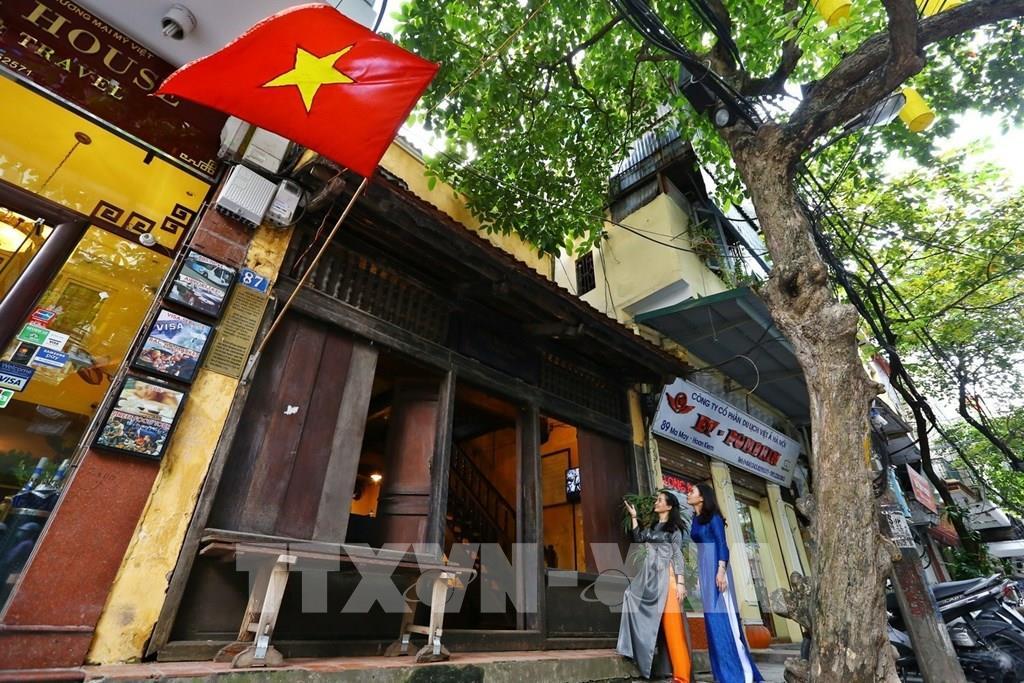
có hai người phụ nữ đang đứng trước một ngôi nhà có cánh cửa gỗ